Mary Ann Tocker

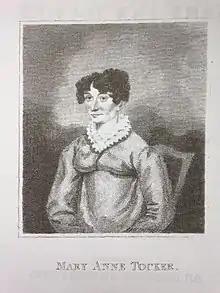
A likeness of Mary Ann Tocker from her own account of her trial,1818.

Mary Ann Tocker (1778–1853) was the first woman in Cornwall to be tried for Libel and was celebrated as the first woman to act as her own advocate in a British court of law. She has been referred to as the first woman lawyer. She was seen as a heroine by the radical writers of her day. Her case was widely discussed in the months following her trial in August 1818. She is still referred to today in books on early women radicals as having inspired others with her stand against corruption.